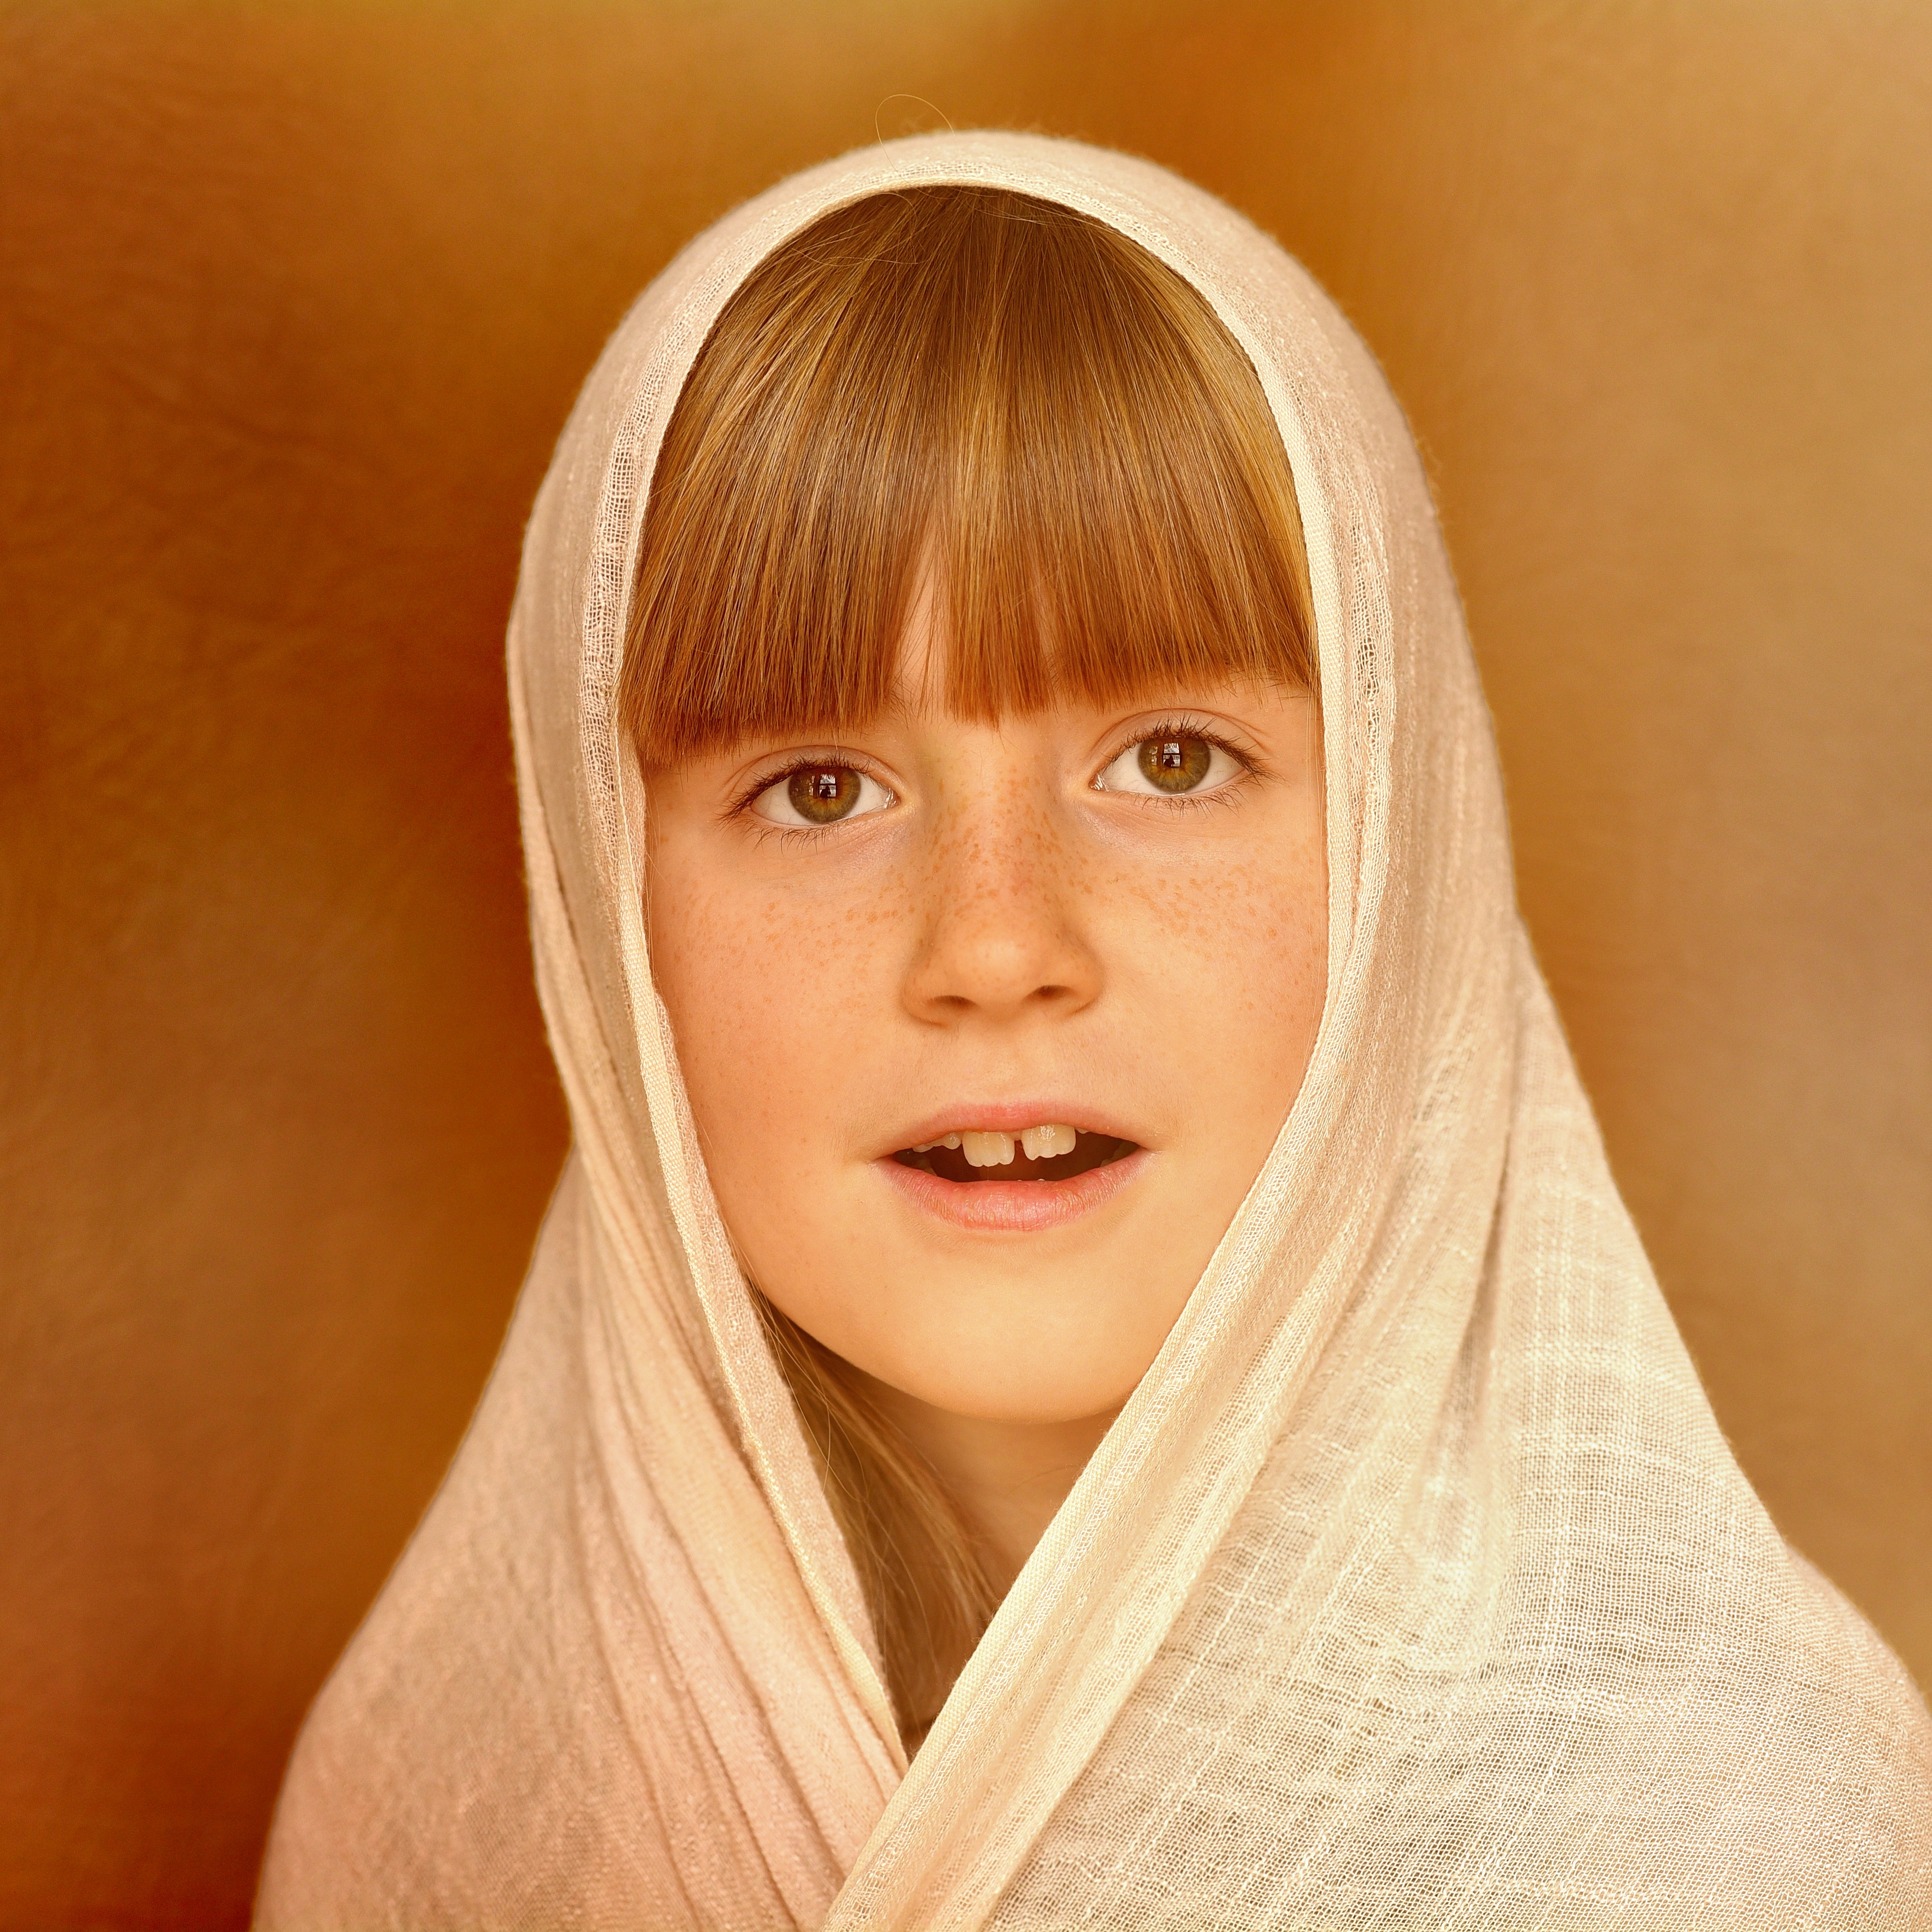
girl, woman, hair, photography, portrait, model, child, hairstyle, eyebrow, long hair, close up, face, nose, eye, head, skin, beauty, blond, veil, brown hair, portrait photography, hair coloring, layered hair